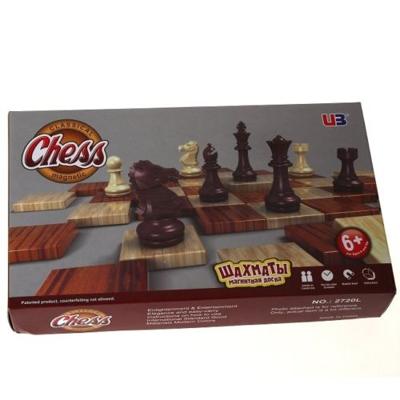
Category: table